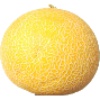
Label: Cantaloupe 1